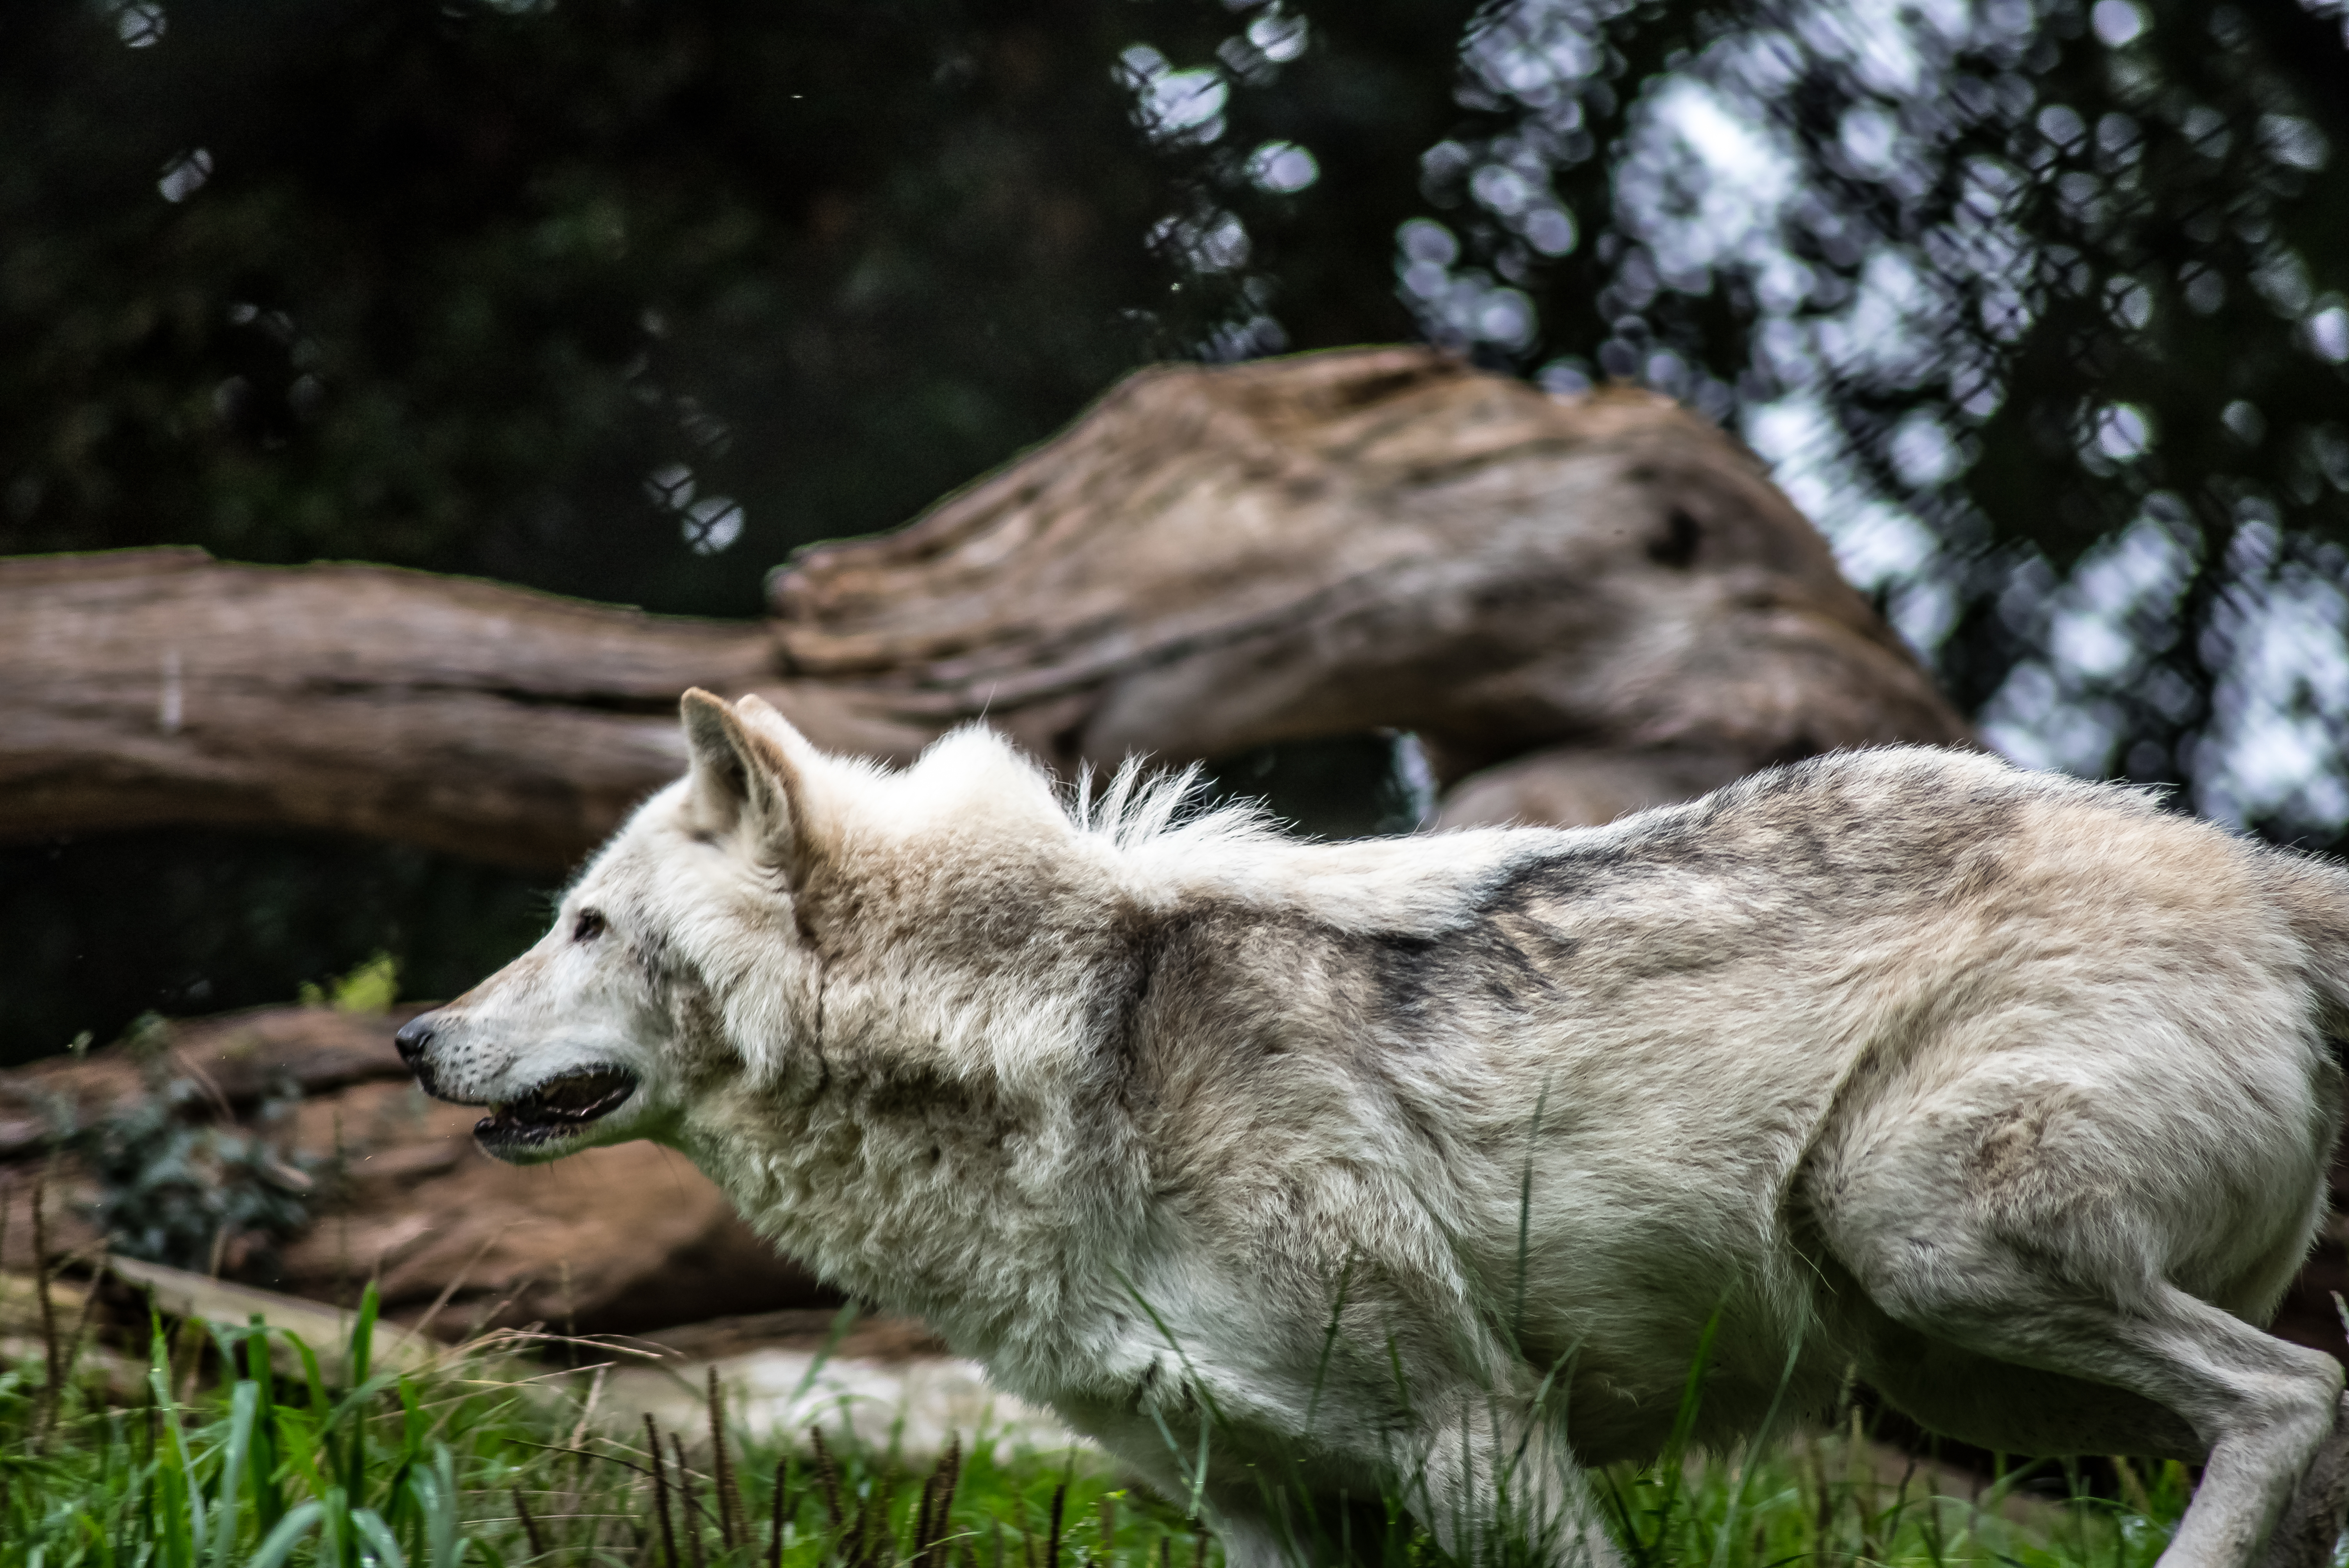
animal, canine, wildlife, zoo, mammal, wolf, fauna, wild animal, dog like mammal, saarloos wolfdog, wolfdog